Anton Musiyenko

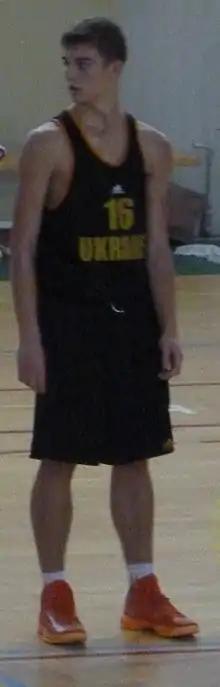
Anton Musiyenko, 2013.

Anton Musiyenko (born October 31, 1997) is a Ukrainian professional basketball player for Kharkivski Sokoly in the Ukrainian Basketball Superleague.